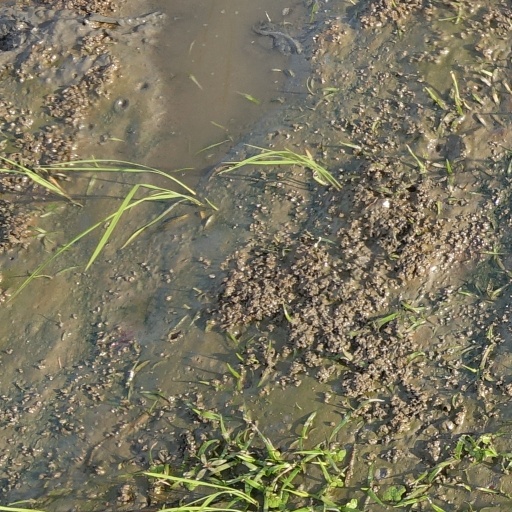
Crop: rice